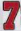
Number: 7